Gillis Neyts

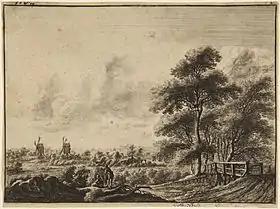
"The little bridge"

His paintings also depicted imaginary and, less often, real views. They are typically in the blue-green tones characteristic of his Flemish contemporaries such as Lucas van Uden and Gillis Peeters. The compositions are derived from his drawings and his distinctive drawing style is duplicated in his handling of trees and figures.